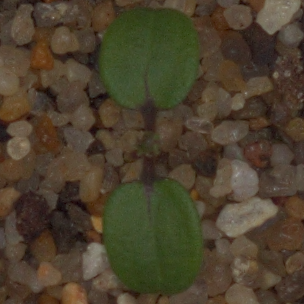
Label: cleavers